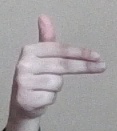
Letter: ghain